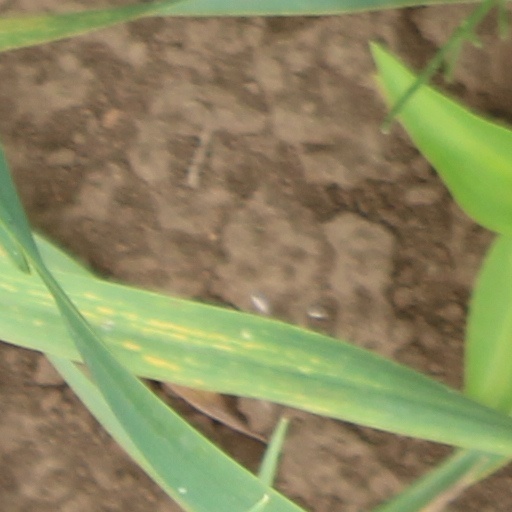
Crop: wheat